Boeing C-17 Globemaster III in Australian service

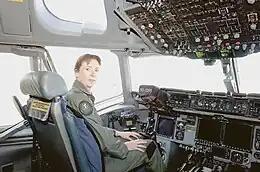
Wing Commander Linda Corbould, who oversaw the RAAF's program to accept the C-17, preparing for a training sortie in a USAF Globemaster. Corbould was also the commanding officer of No. 36 Squadron during its initial period of C-17 operations.

In early 2006 a project office was established within the Defence Materiel Organisation (DMO) to evaluate the options for acquiring heavy lift aircraft. The office considered the Boeing C-17 Globemaster III, which was in service with the USAF at the time, as well as the Airbus A400M Atlas, which was yet to make its first flight. Boeing aggressively marketed the C-17 to the Australian Government during this period. Though unstated, commonality with the USAF and the United Kingdom's RAF was also considered advantageous. In March 2006, Minister for Defence Brendan Nelson announced that the government had decided to purchase three C-17s and take out an option for a fourth. Nelson also announced that the C-17s would be operated by No. 36 Squadron RAAF, which was to transfer its C-130H Hercules to No. 37 Squadron and relocate from RAAF Base Richmond in New South Wales to RAAF Base Amberley in Queensland. Amberley was selected over Richmond as the base for the Globemasters as its runways and engineering facilities were better able to support large aircraft.